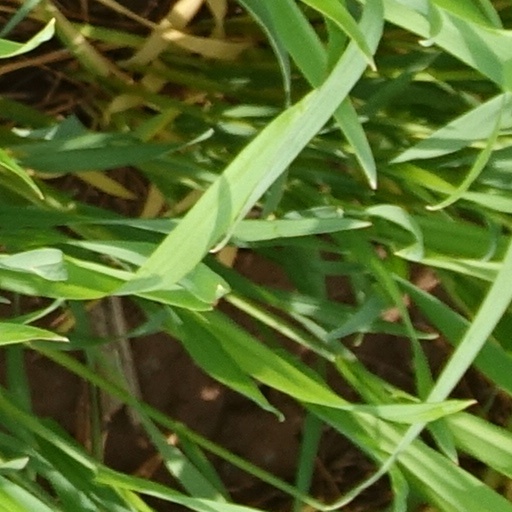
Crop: wheat